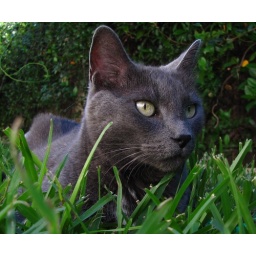
mr kitty sitting in the grass